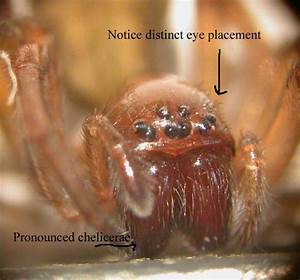
Label: ragno